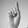
ASL letter: D